Caligula

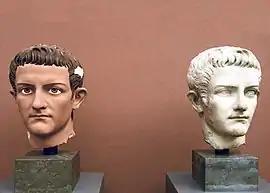
Marble bust of Caligula with traces of original paint beside a plaster replica trying to recreate the polychrome traditions of ancient sculpture

According to Barrett, "[o]f all the manifestations of wild and extravagant behaviour exhibited by Caligula during his brief reign, nothing has better served to confirm the popular notion of his insanity than his apparent demand to be recognised as a god."